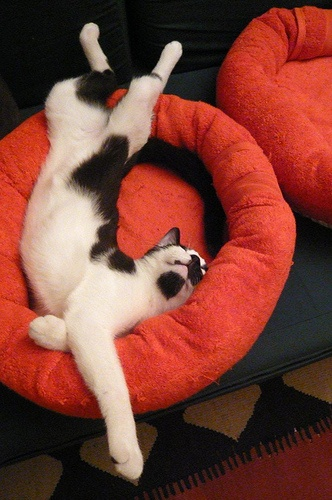
A cat is laying in a funny position in her bed.
A cat is sleeping upside down on a couch.
A cat is sprawled out on an orange cat bed.
a black and white cat sleeping in a pet bed
A cat sleeps in a bed with it's legs hanging out.